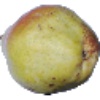
Label: pear_williams